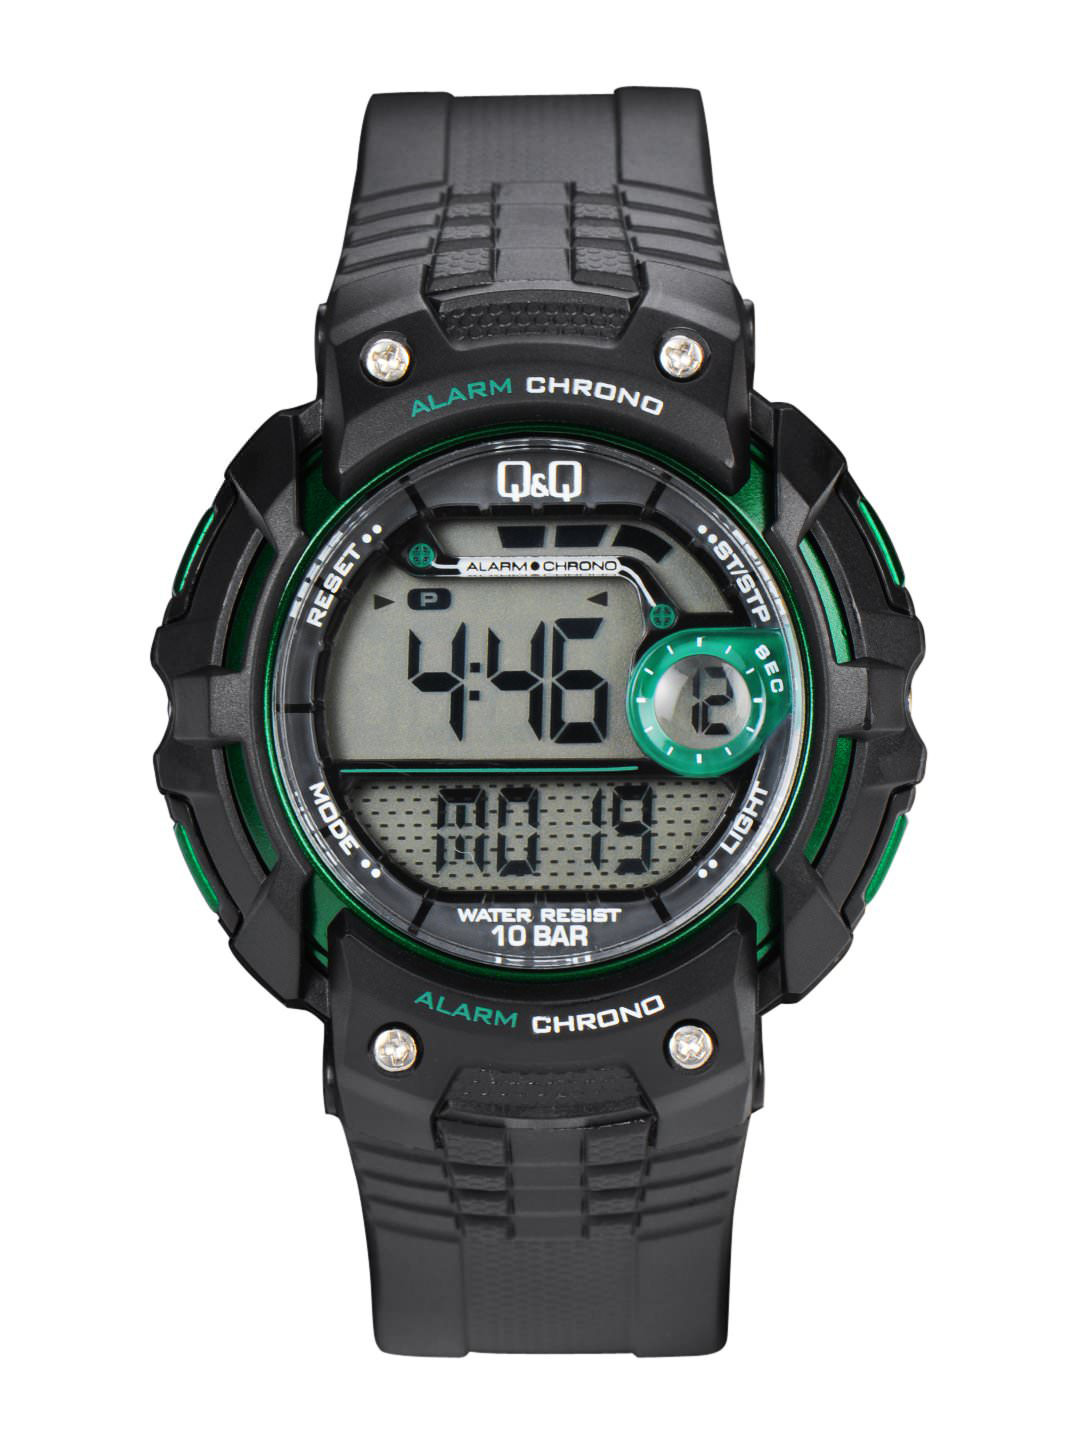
Q&Q Men Black Dial Watch
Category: Accessories / Watches / Watches
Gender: Men
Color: Black
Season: Winter 2016
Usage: Sports